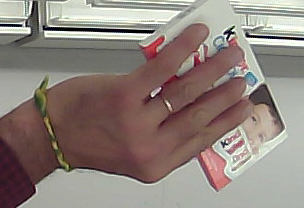
Product: kinder_chocolate